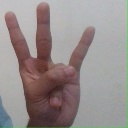
अक्षर: क्ष